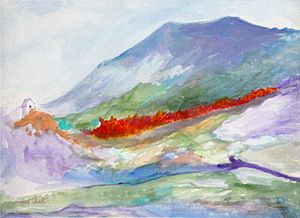
Paolo Salvati / Billedgalleri
Paolo Salvati var en italiensk maler.